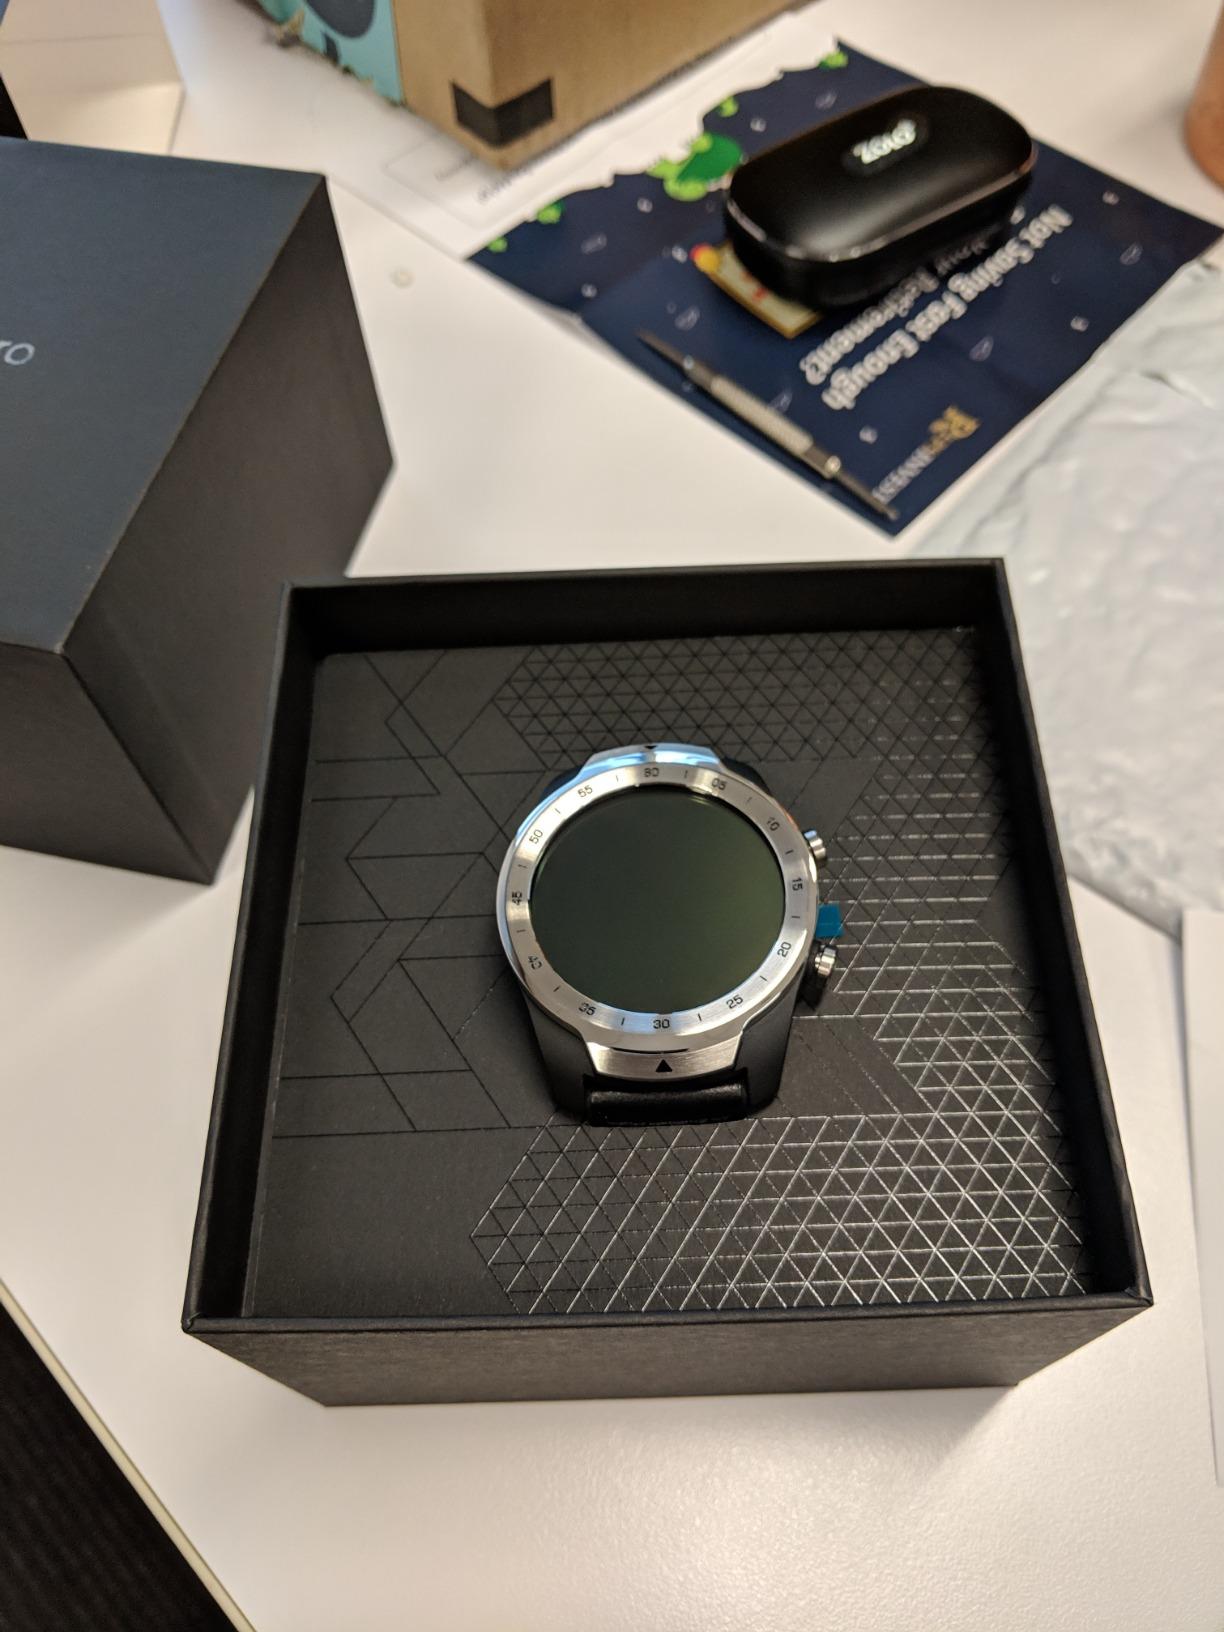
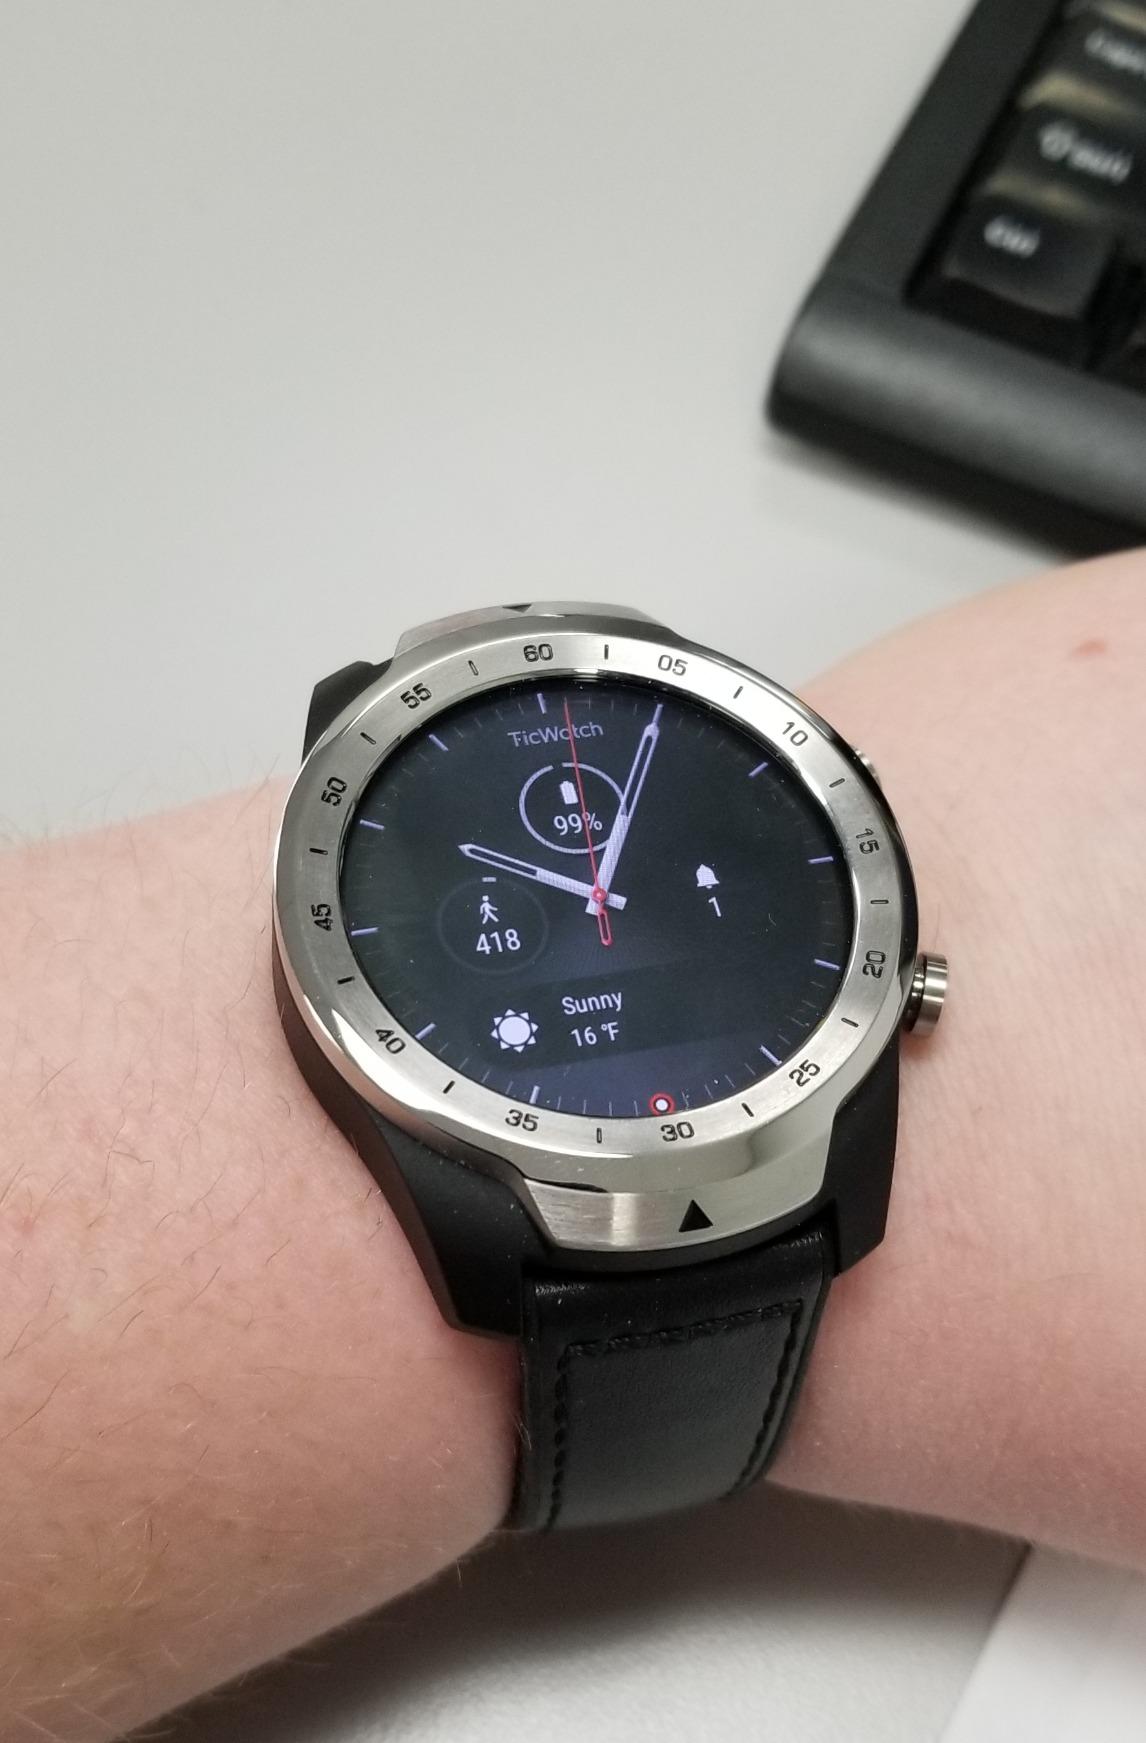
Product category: smartwatch
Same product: yes